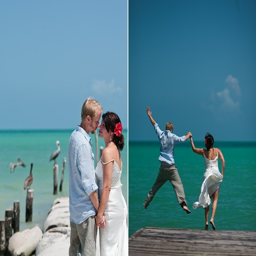
person and groom jumping into the ocean .